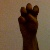
The image shows a hand gesture representing the letter 'E' in Indian Sign Language.